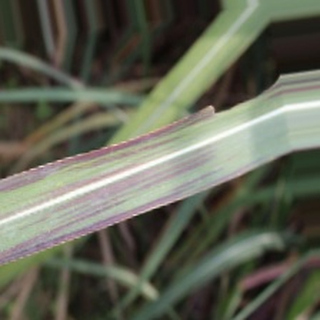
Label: sugarcane_bacterial_blight